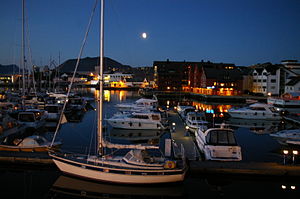
Florø / Navn
Florø ved nat.
"Florø er en by i Norge, etableret i 1860. Den var administrationsby for den tidligere Flora kommune i Vestland fylke, men er nu en del af Kinn kommune. Den er Norges vestligste by, og anløbshavn for ""Hurtigruten"".